Luggenemenener

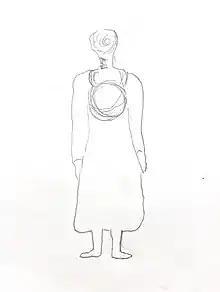
Adaptation of George Augustus Robinson's sketch that he drew in October 1832 of Luggenemenener

An adaptation of Robinson’s sketch, drawn in October 1832 is displayed below which shows Luggenemenener. She is depicted to be a plainly dressed woman with her hair pulled back. She has long strong arms. She appears to be very young. She has a large disc on her back, similar to a decorative backpack, which is a key feature.